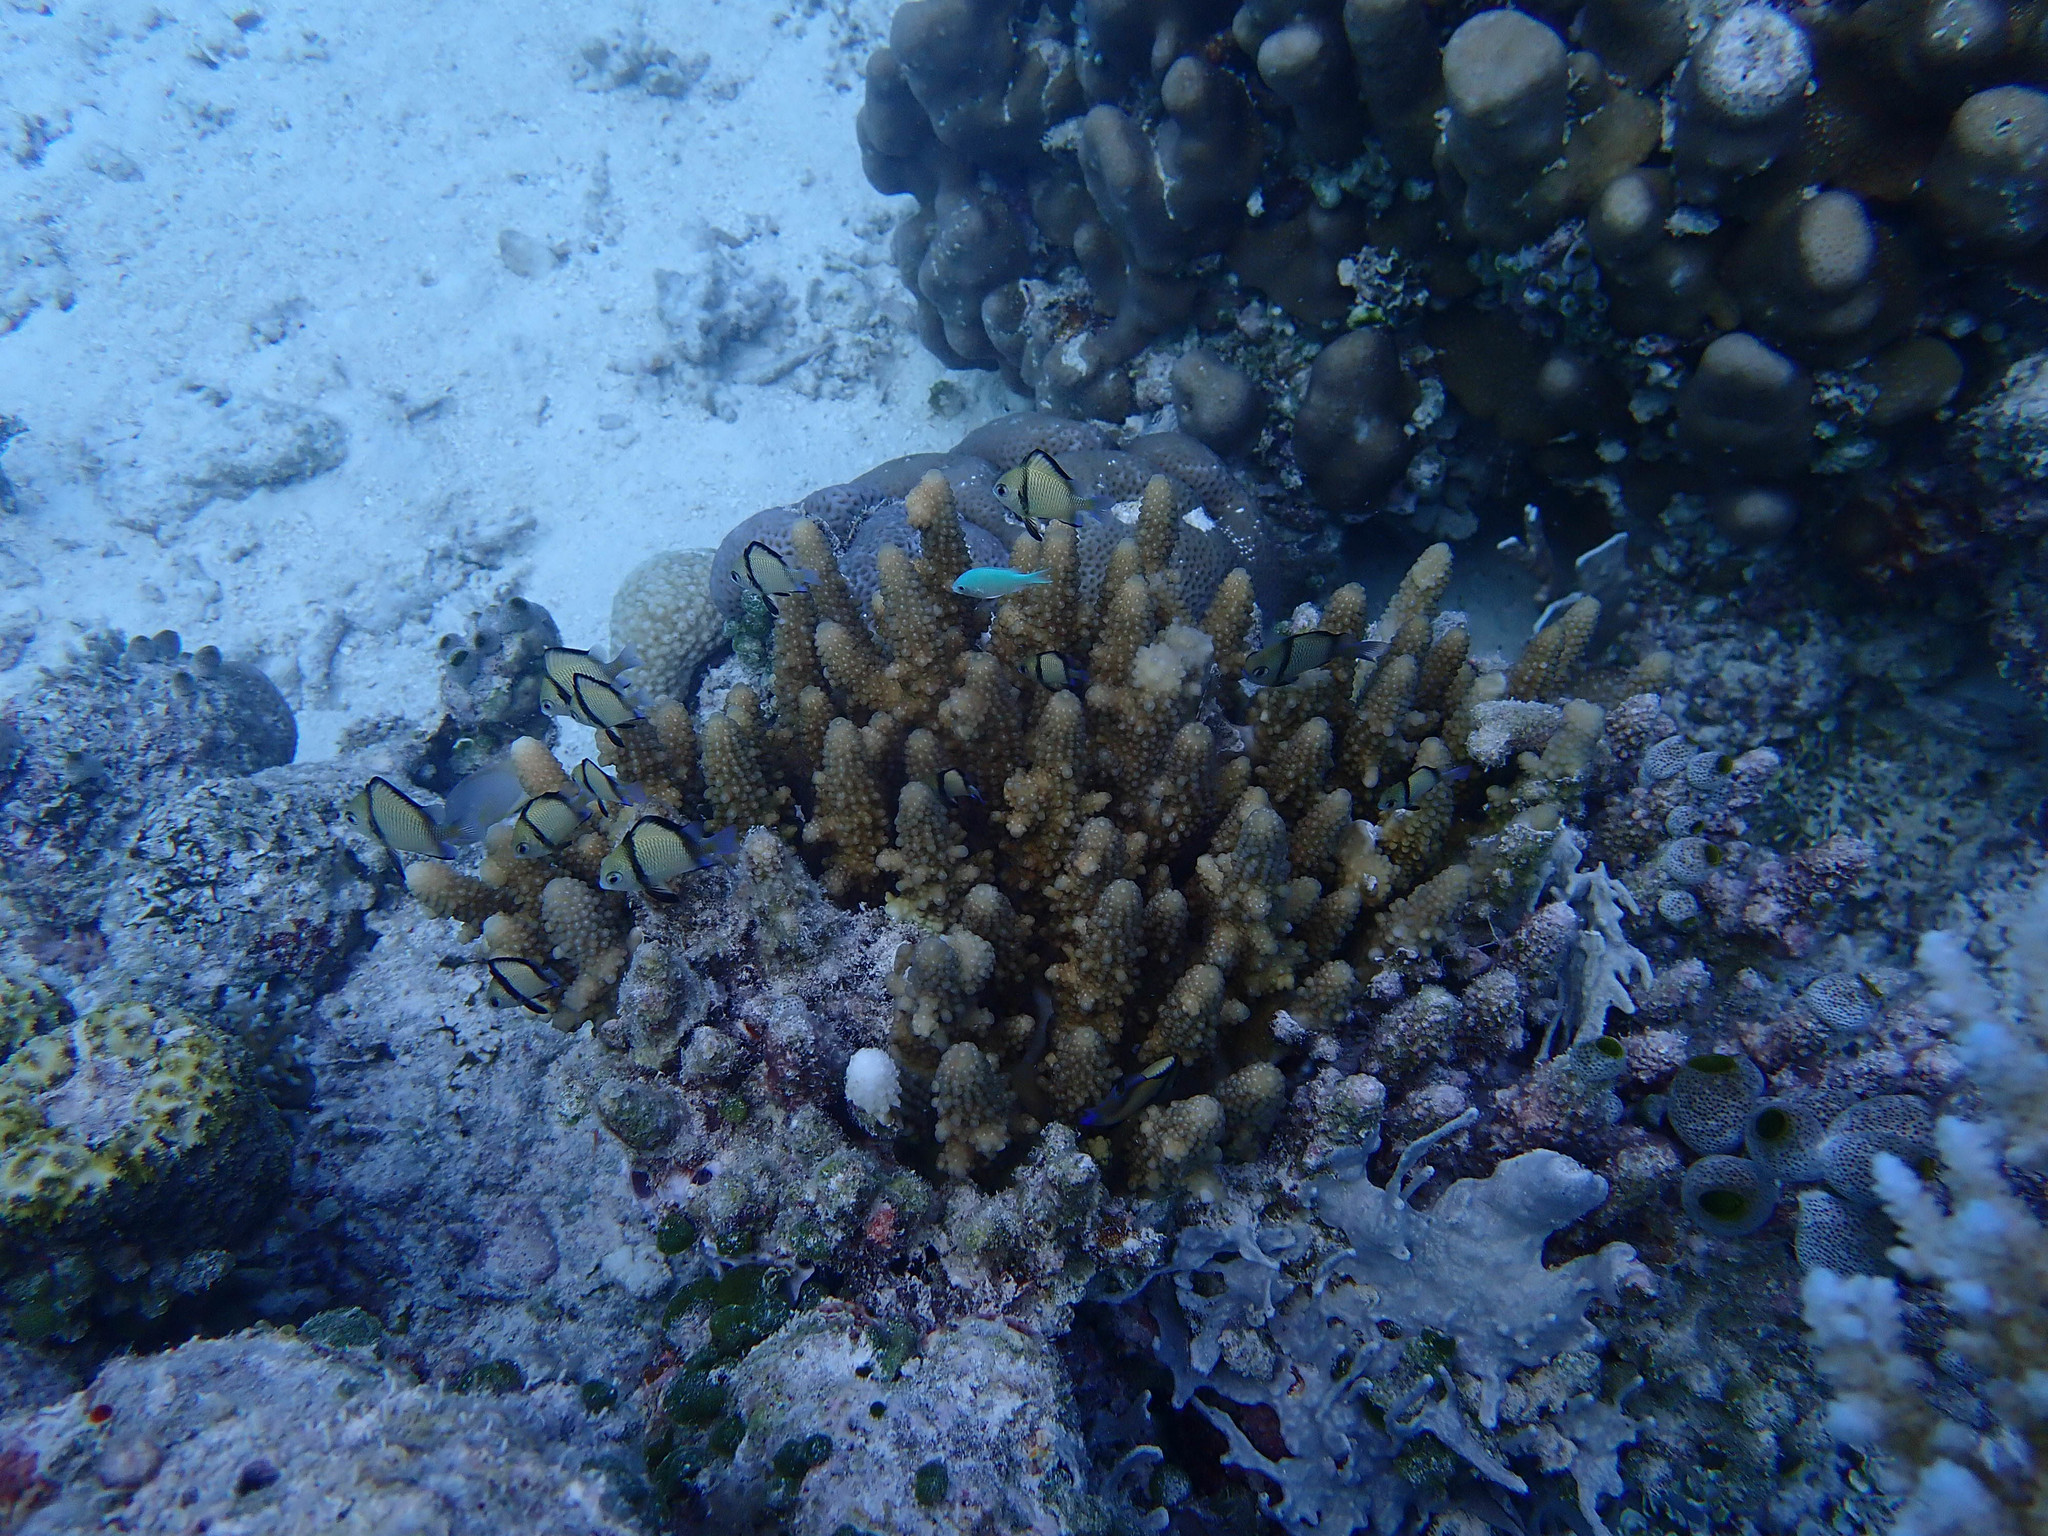
Chromis viridis (Blue-green Chromis)